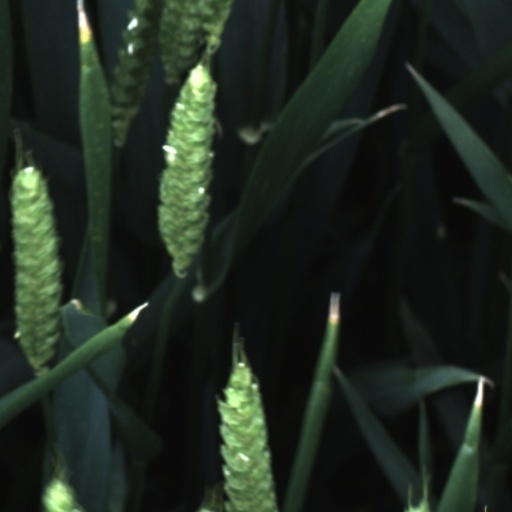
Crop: wheat